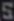
Number: 5